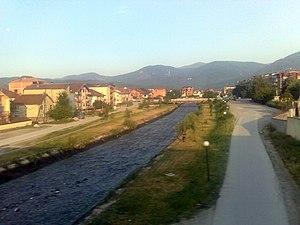
Gostivar est une municipalité et une ville du nord-ouest de la Macédoine du Nord, traversée par le Vardar. La municipalité comptait 81 042 habitants en 2002 et s'étend sur 513,39 km². La ville en elle-même compte 35 847 habitants, le reste de la population étant réparti dans les villages alentour.